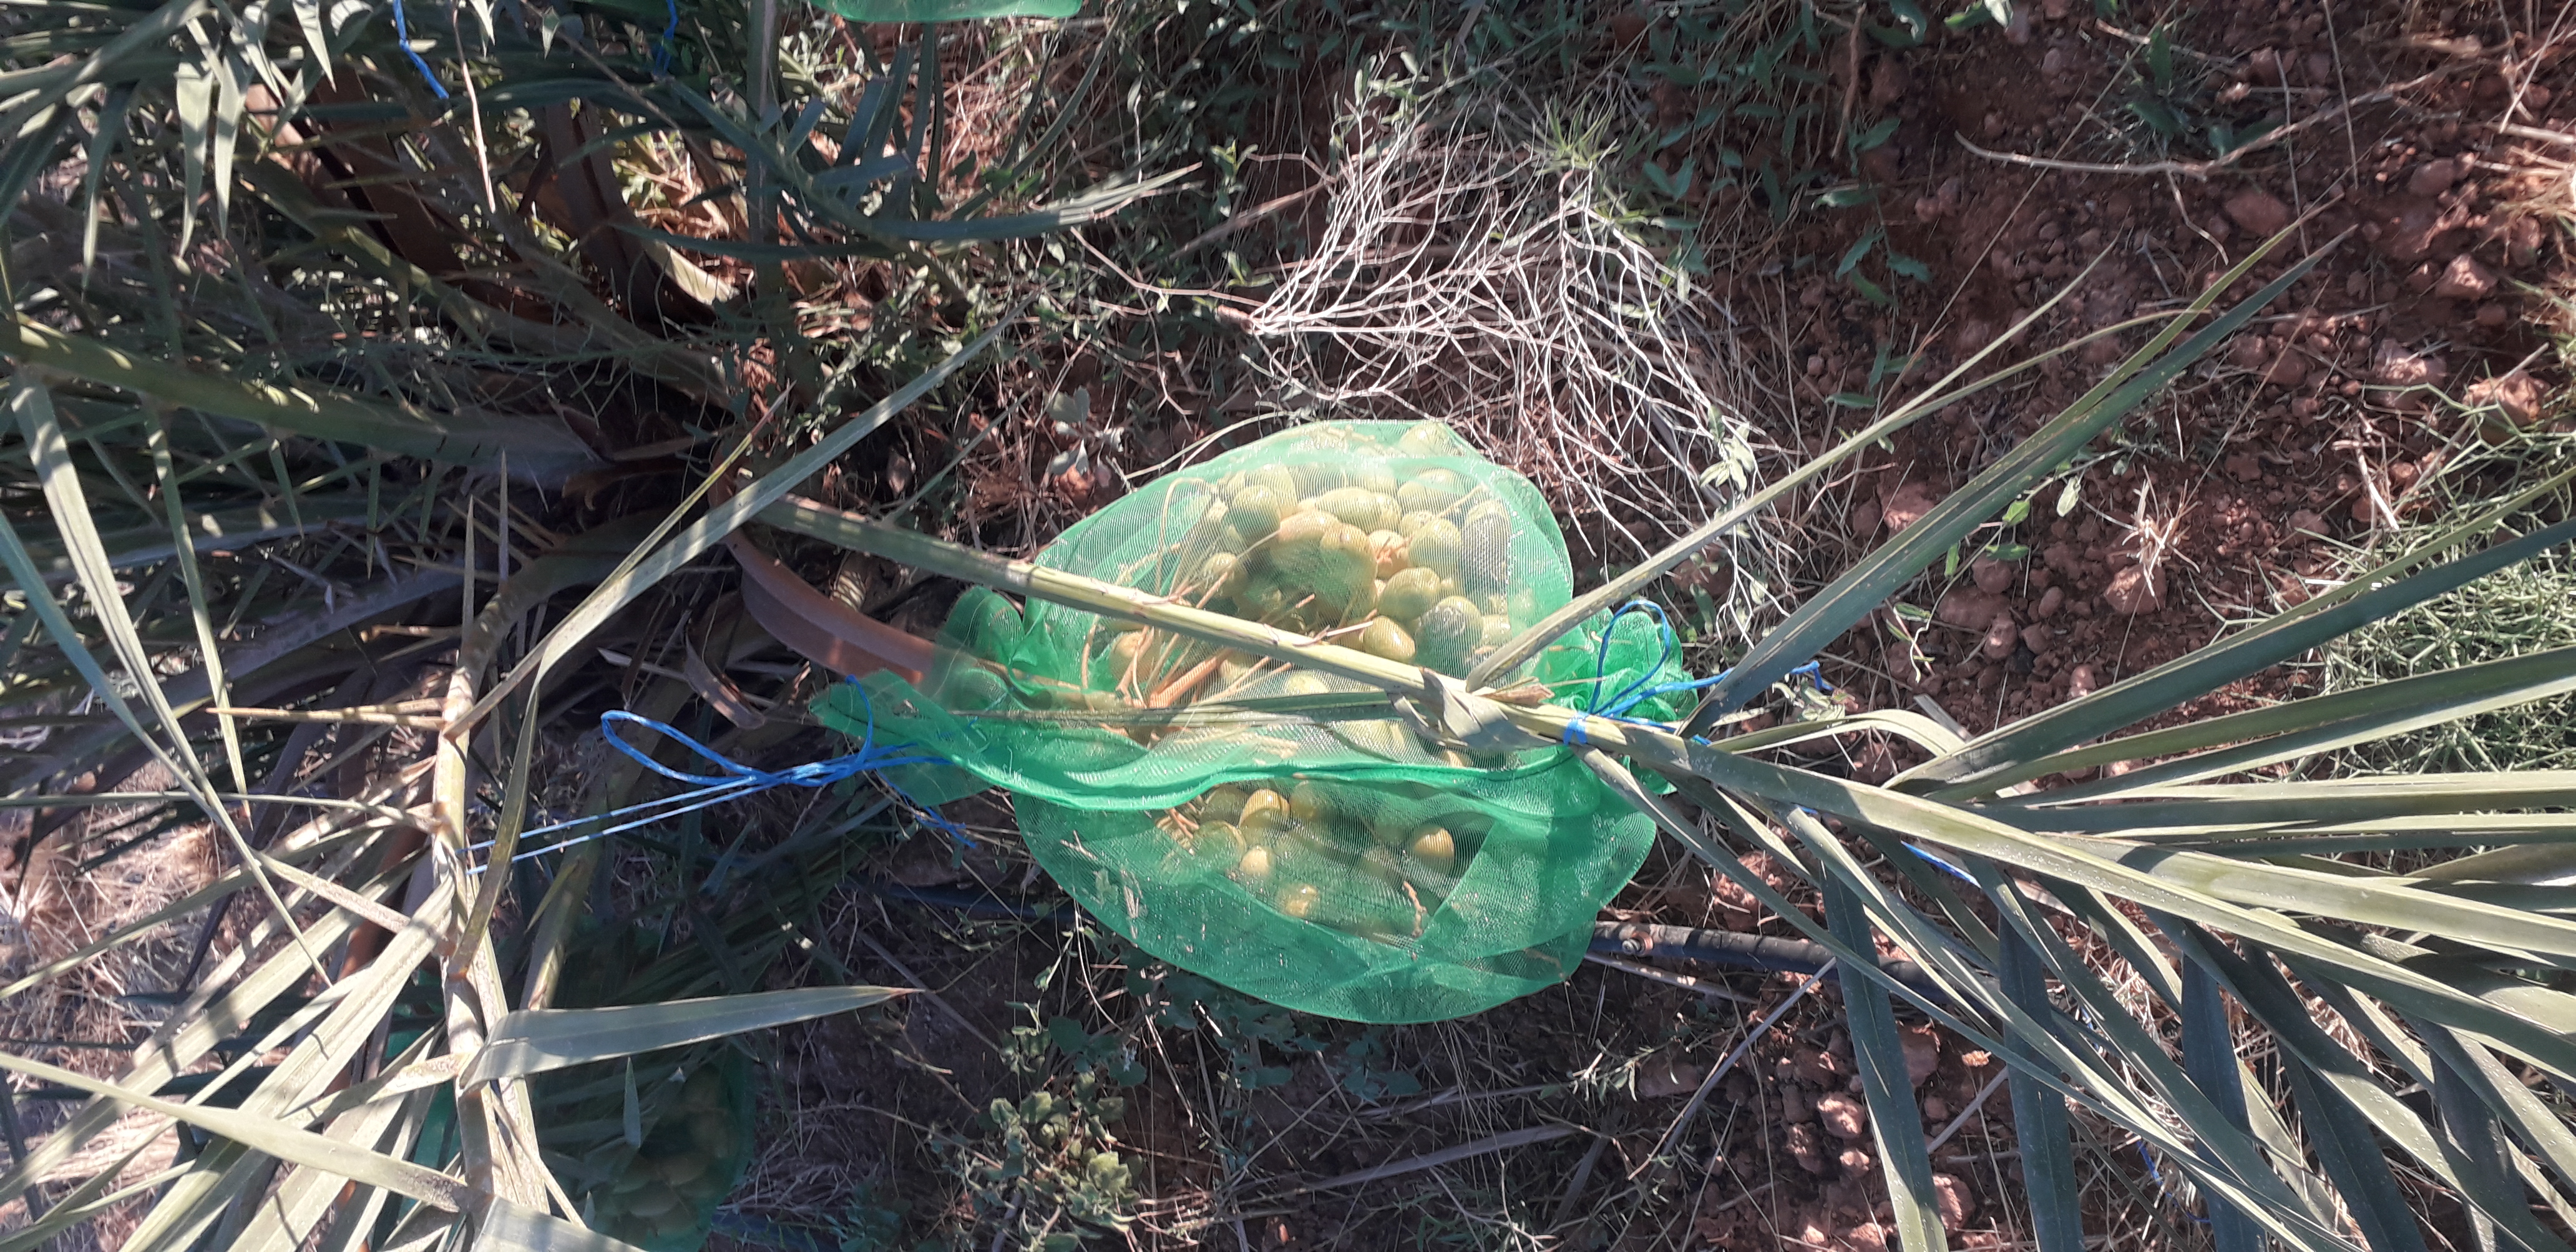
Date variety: Boufagous